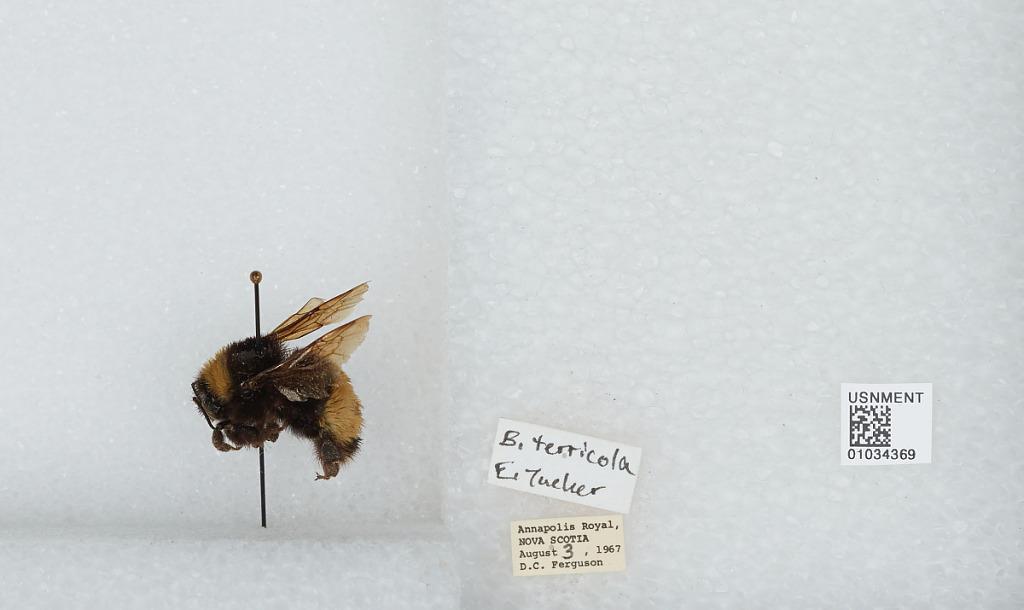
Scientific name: Bombus (Bombus) terricola Kirby
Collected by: D. Ferguson
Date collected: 1967-8-3
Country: Canada
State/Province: Nova Scotia
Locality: Annapolis Royal
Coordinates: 44.7333, -65.5167